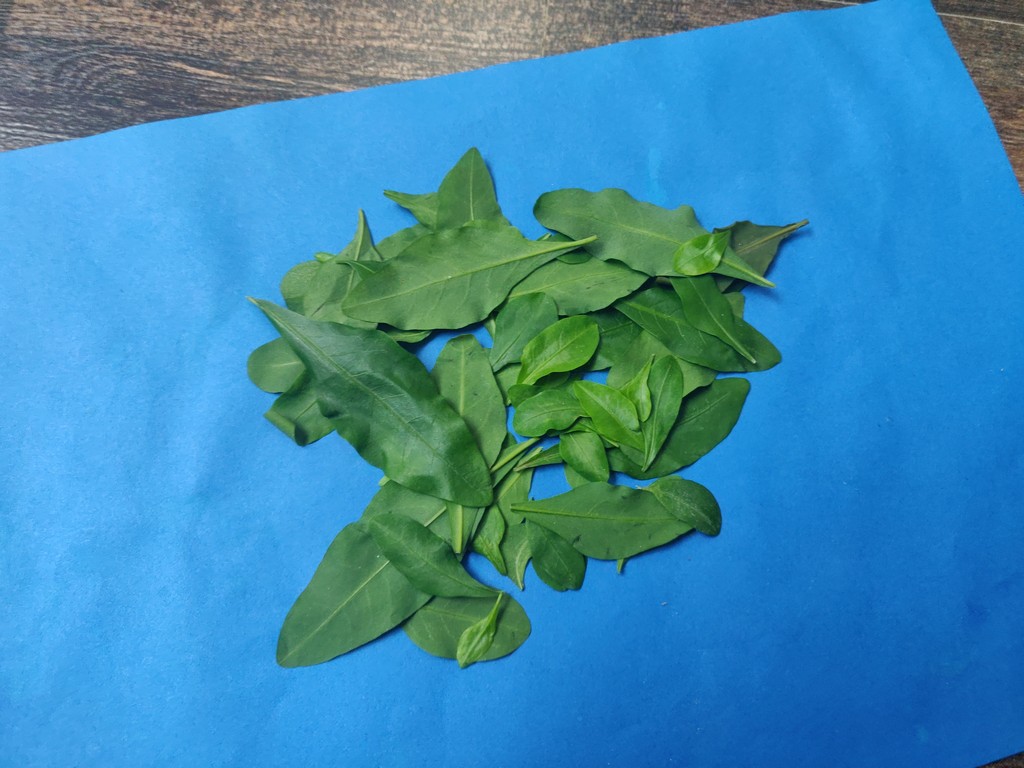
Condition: Healthy
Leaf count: multiple
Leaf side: unknown